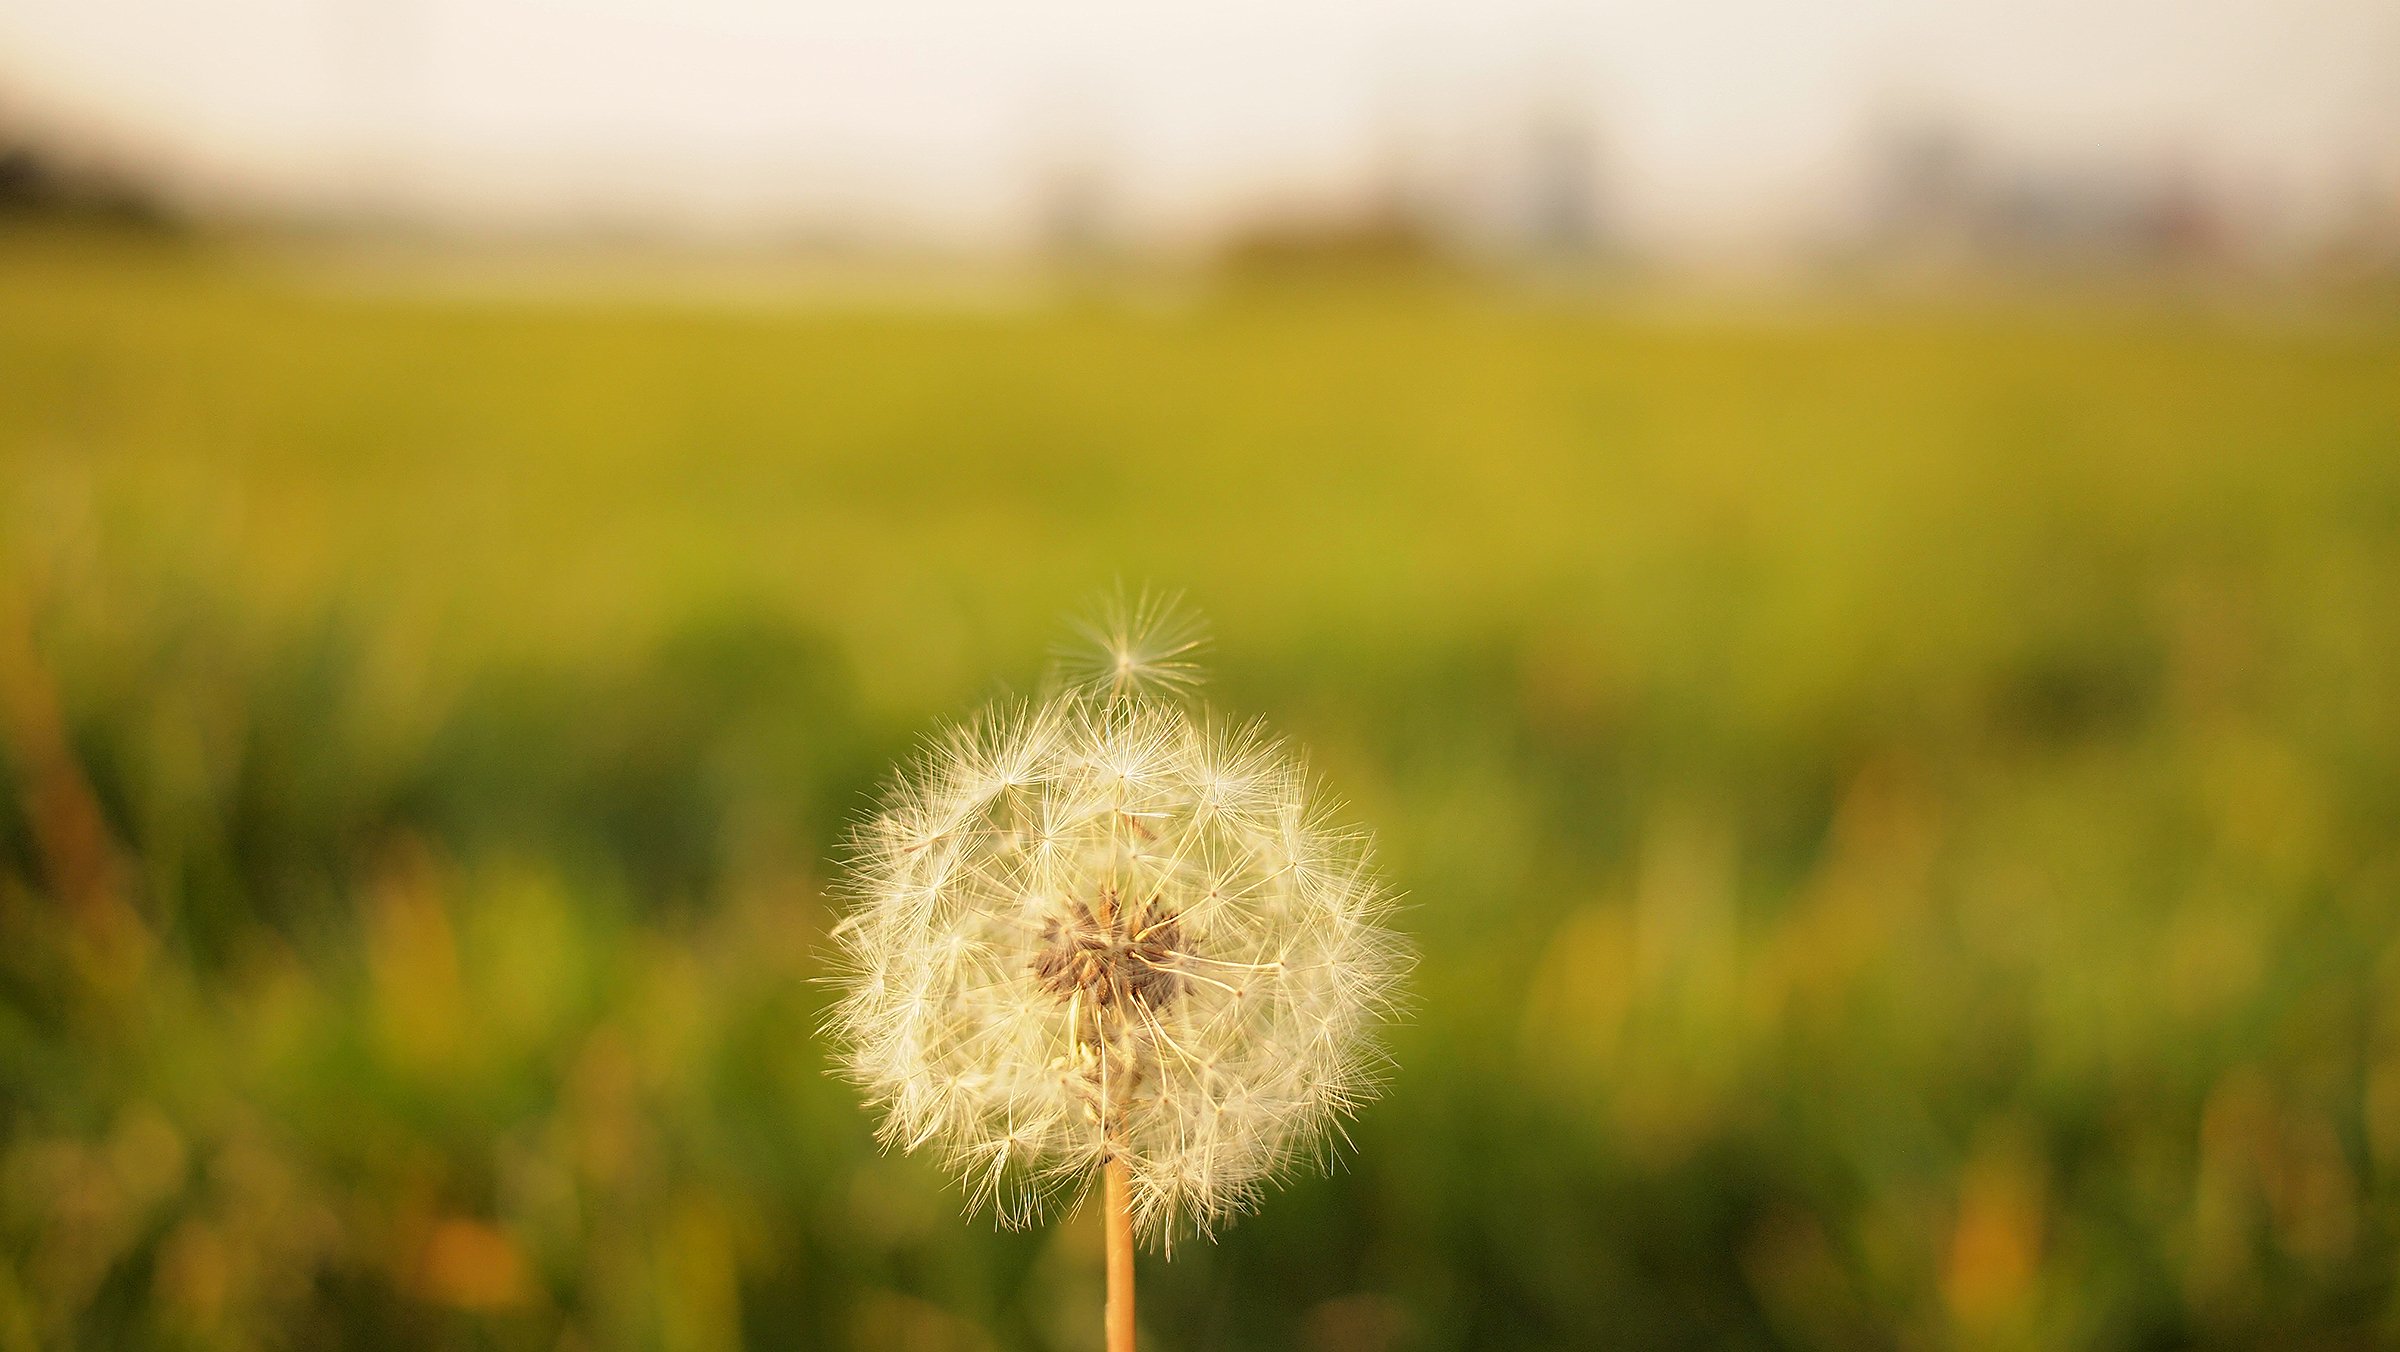
nature, grass, blur, plant, field, lawn, photography, meadow, dandelion, prairie, sunlight, morning, leaf, flower, green, autumn, agriculture, flora, wildflower, close up, grassland, macro photography, rural area, flowering plant, daisy family, grass family, plant stem, land plant